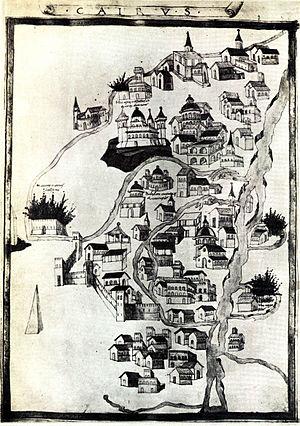
L'architecture est une activité particulièrement développée dans le monde syro-égyptien à la période mamelouke, entre 1250 à 1517.